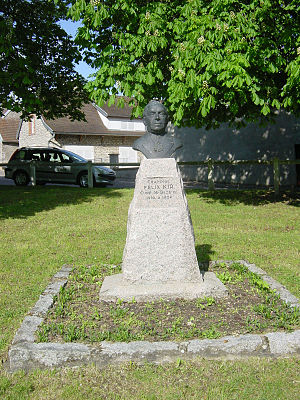
Félix Kir
Félix Kir var en fransk katolsk præst, modstandkæmper og politiker.